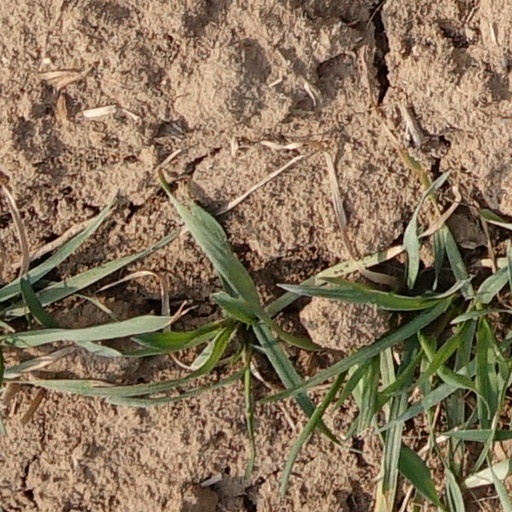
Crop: wheat